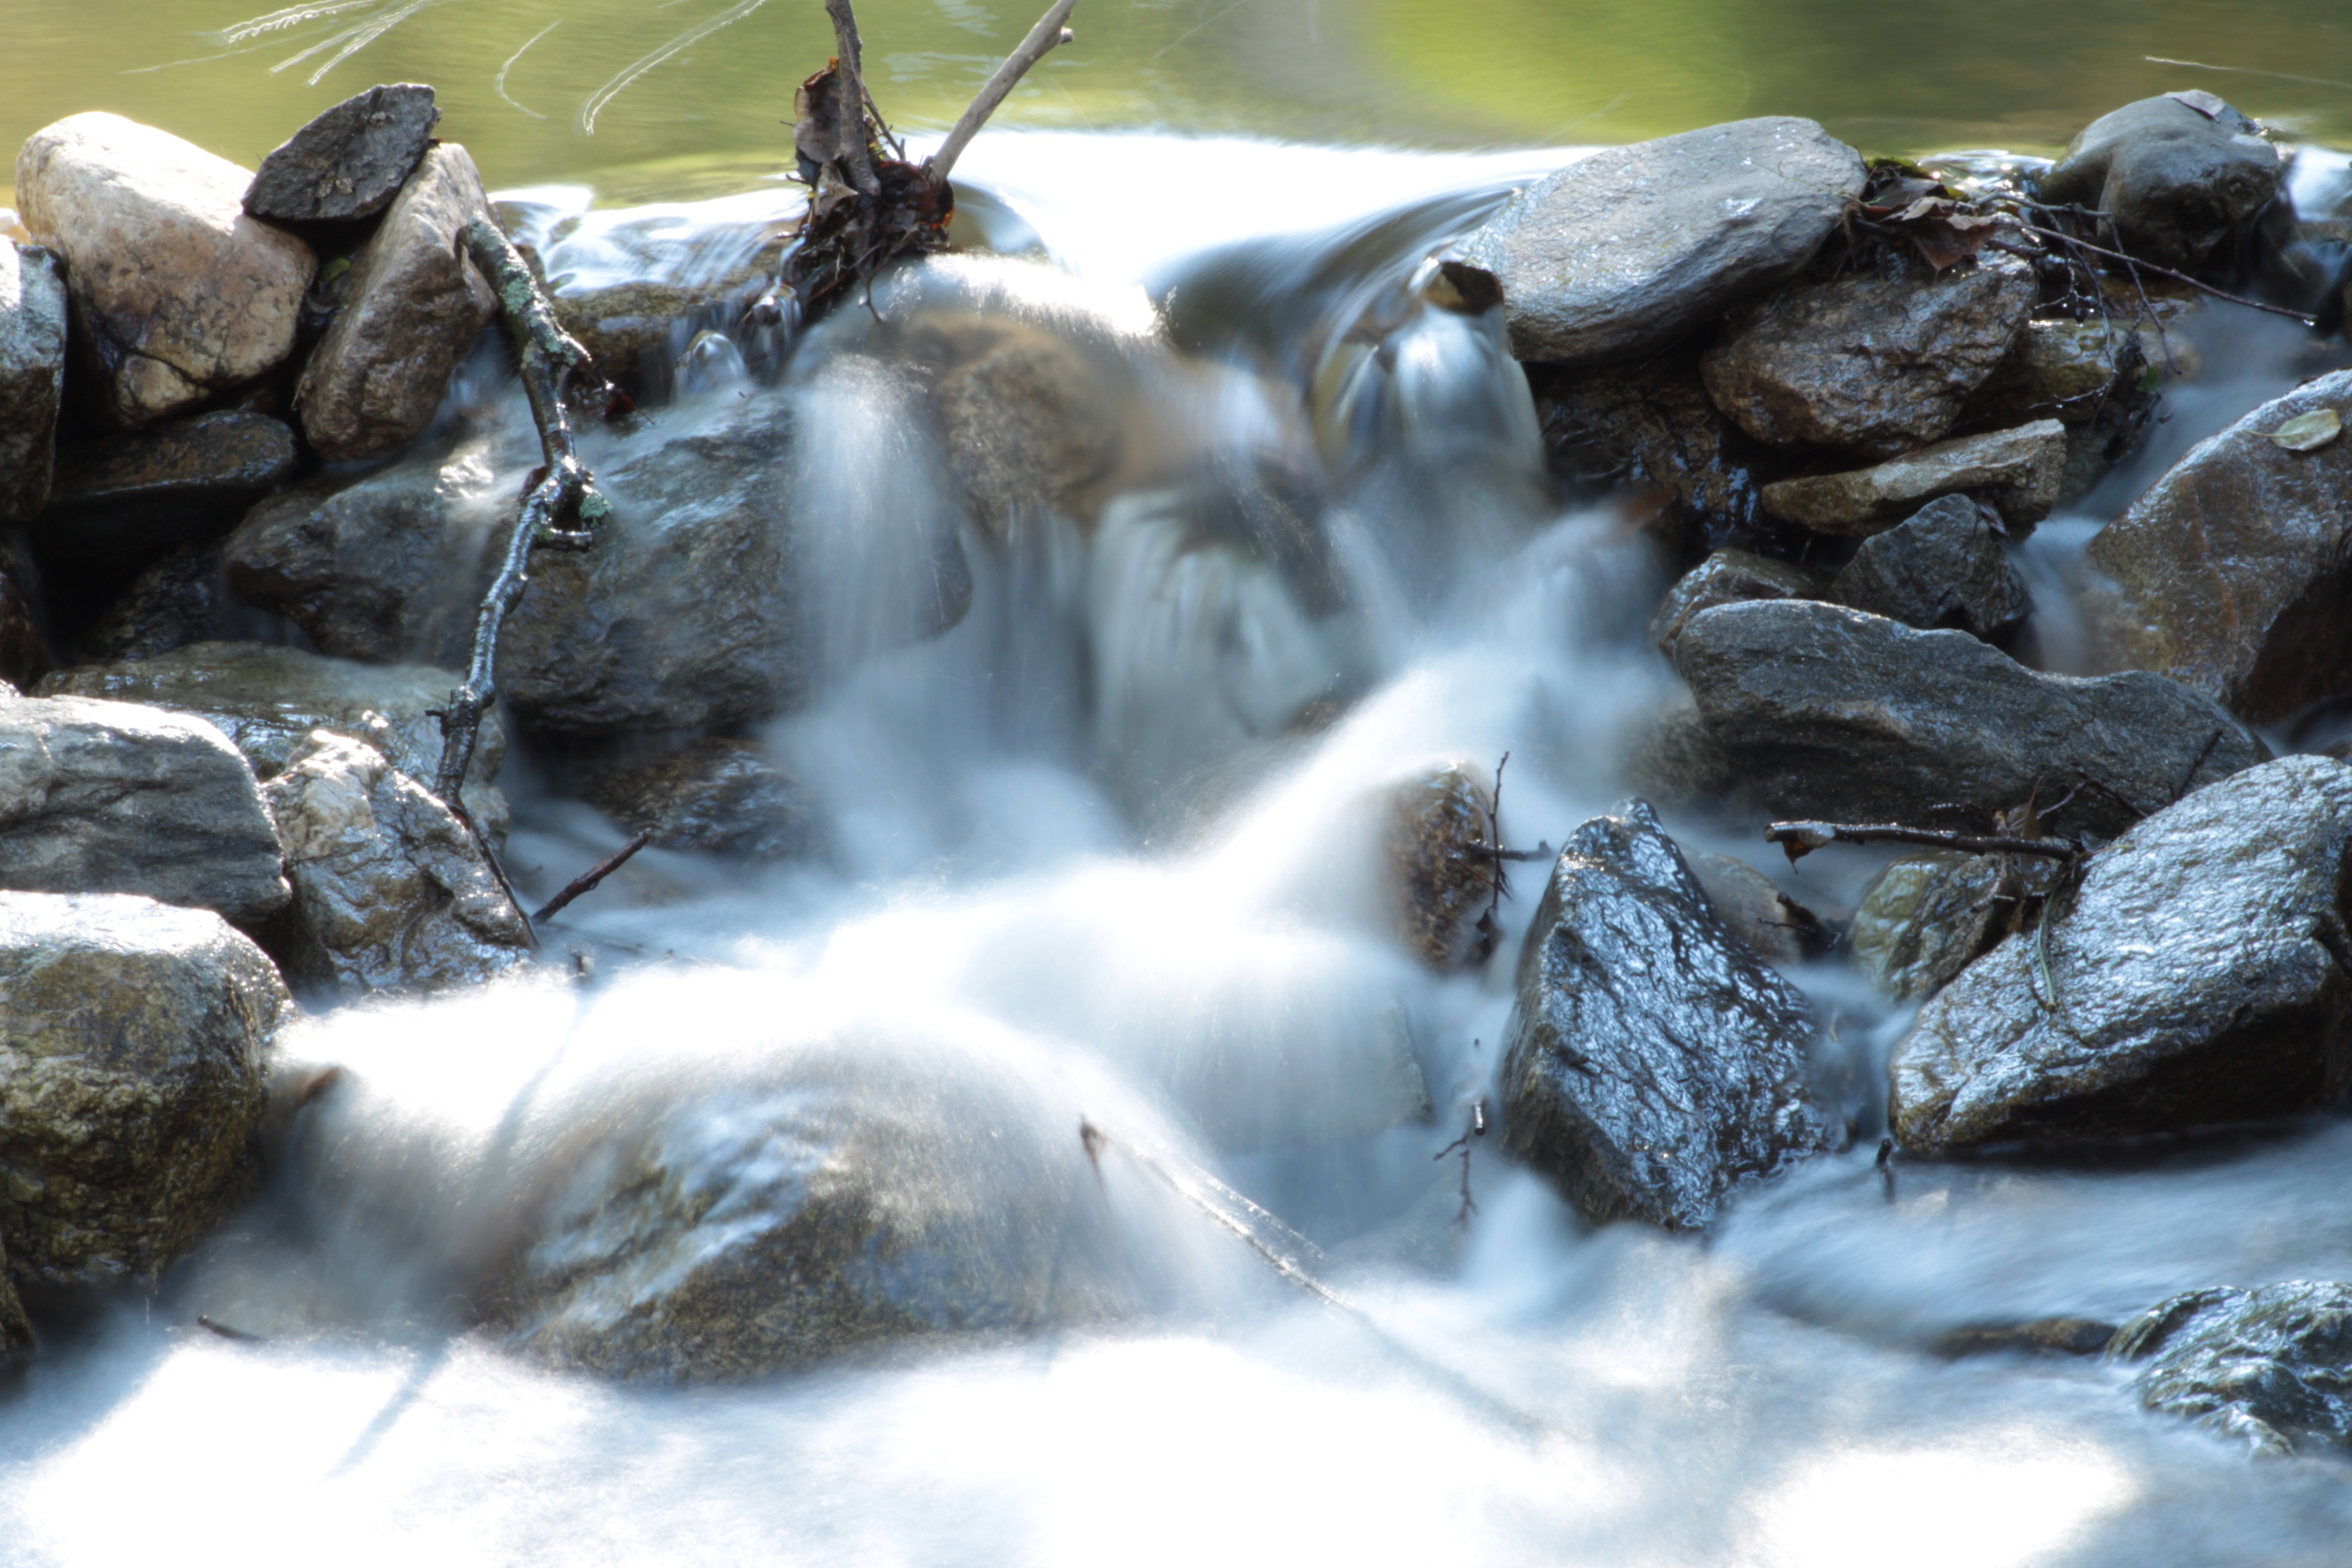
water, nature, rock, waterfall, winter, river, stream, autumn, rapid, season, body of water, stones, bach, waters, water feature